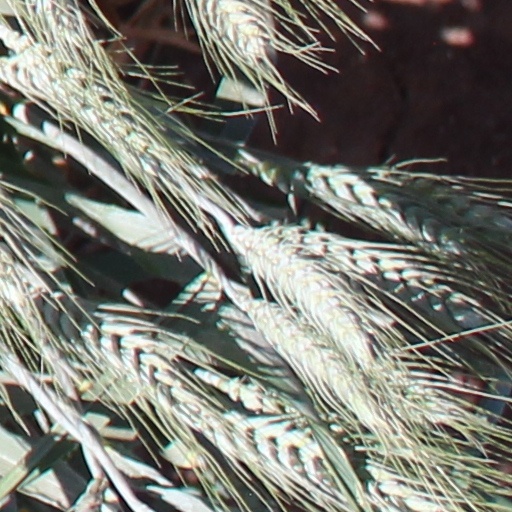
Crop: wheat